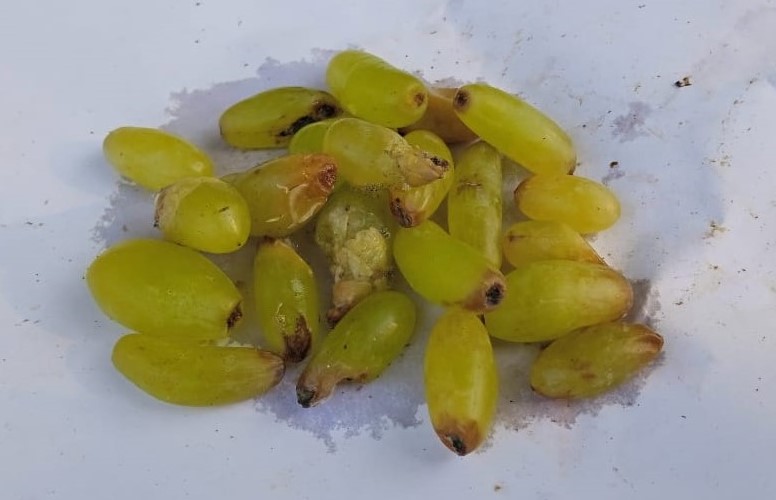
Fruit: grape
Condition: rotten